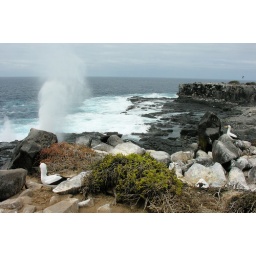
We see a blowhole below the cliff where ocean waves force water into a crevasse in the rocks.